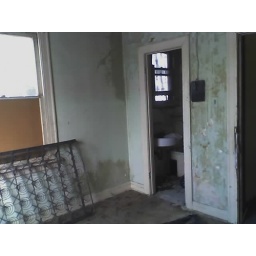
downtown los angeles hotel. dan harshman and me made sweet love on the bed and in that bathroom